Fernando Miguel (footballer, born 1985)

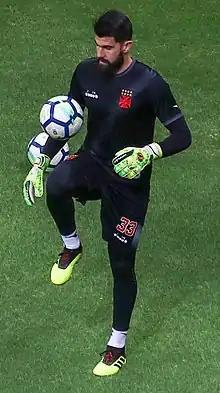

Fernando Miguel Kaufmann (born 2 February 1985) is a Brazilian footballer who plays as a goalkeeper for Ceará.